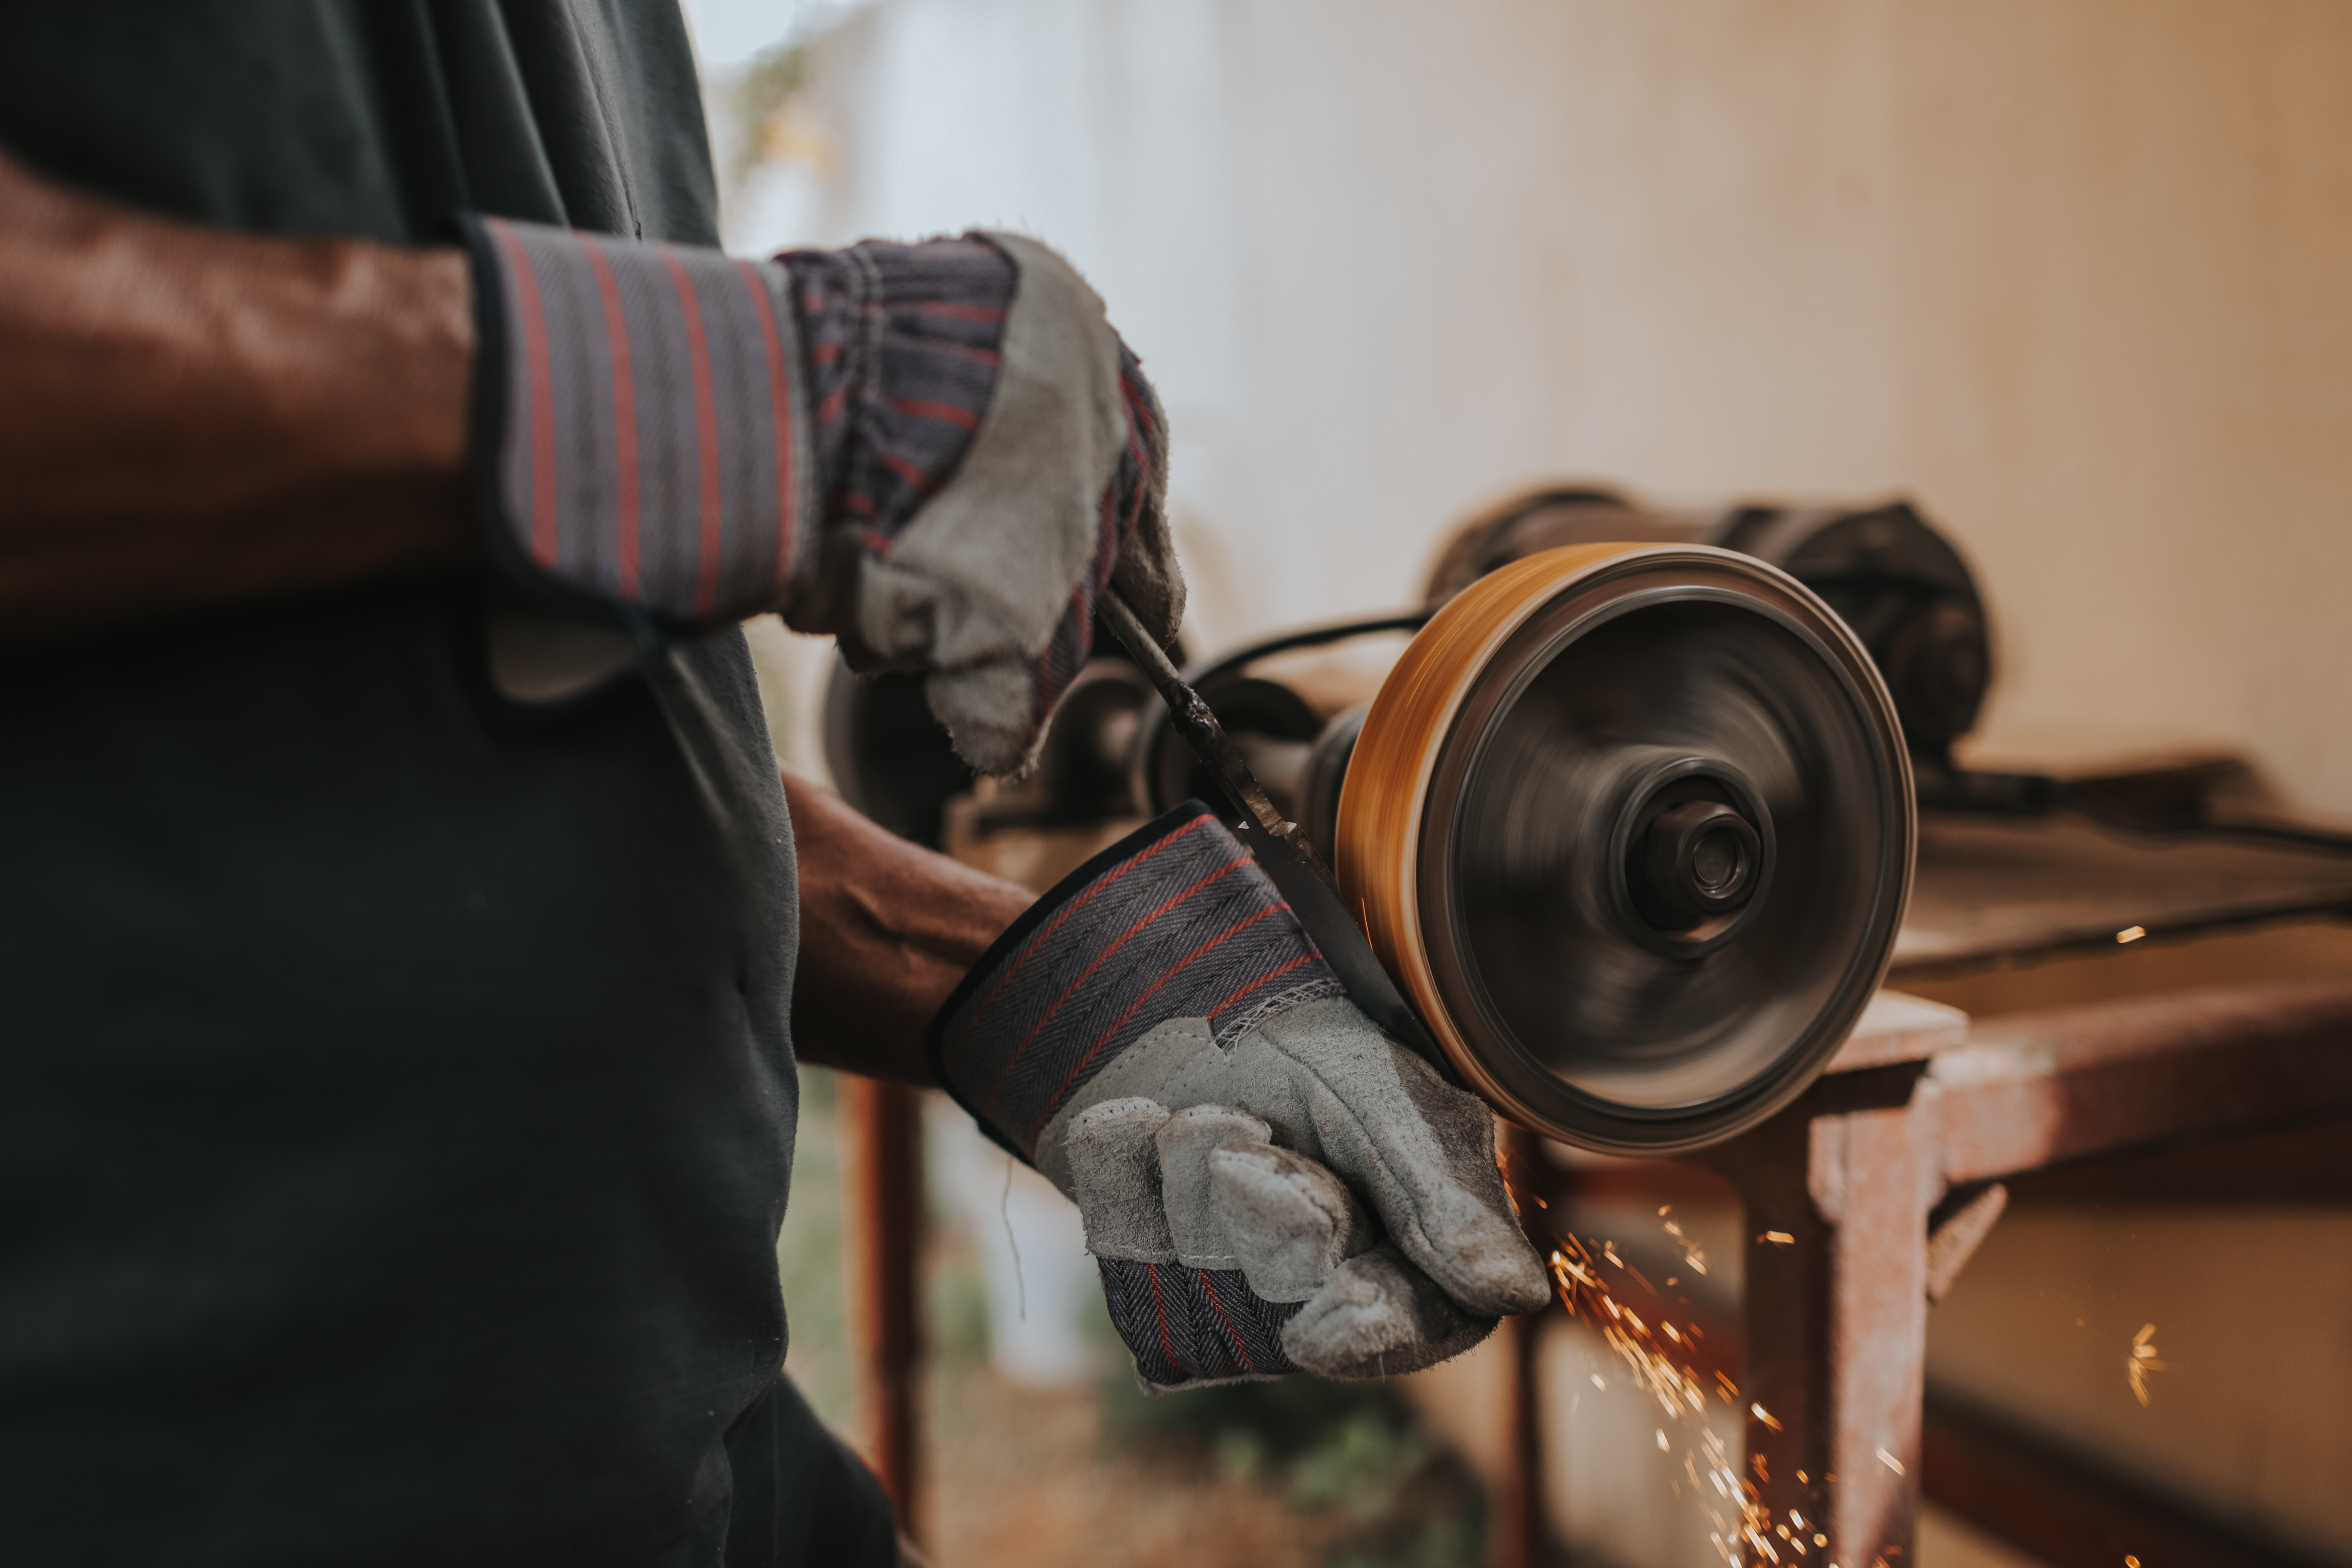
circular saw, angle grinder, machine, artisan, metal, wood, machine tool, shoe, power tool